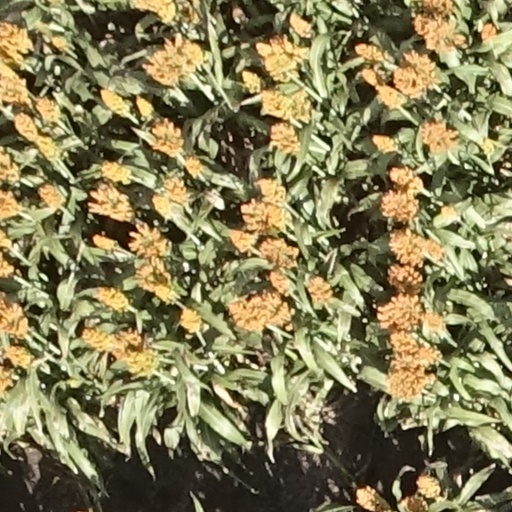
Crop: sorghum